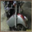
Label: motorcycle